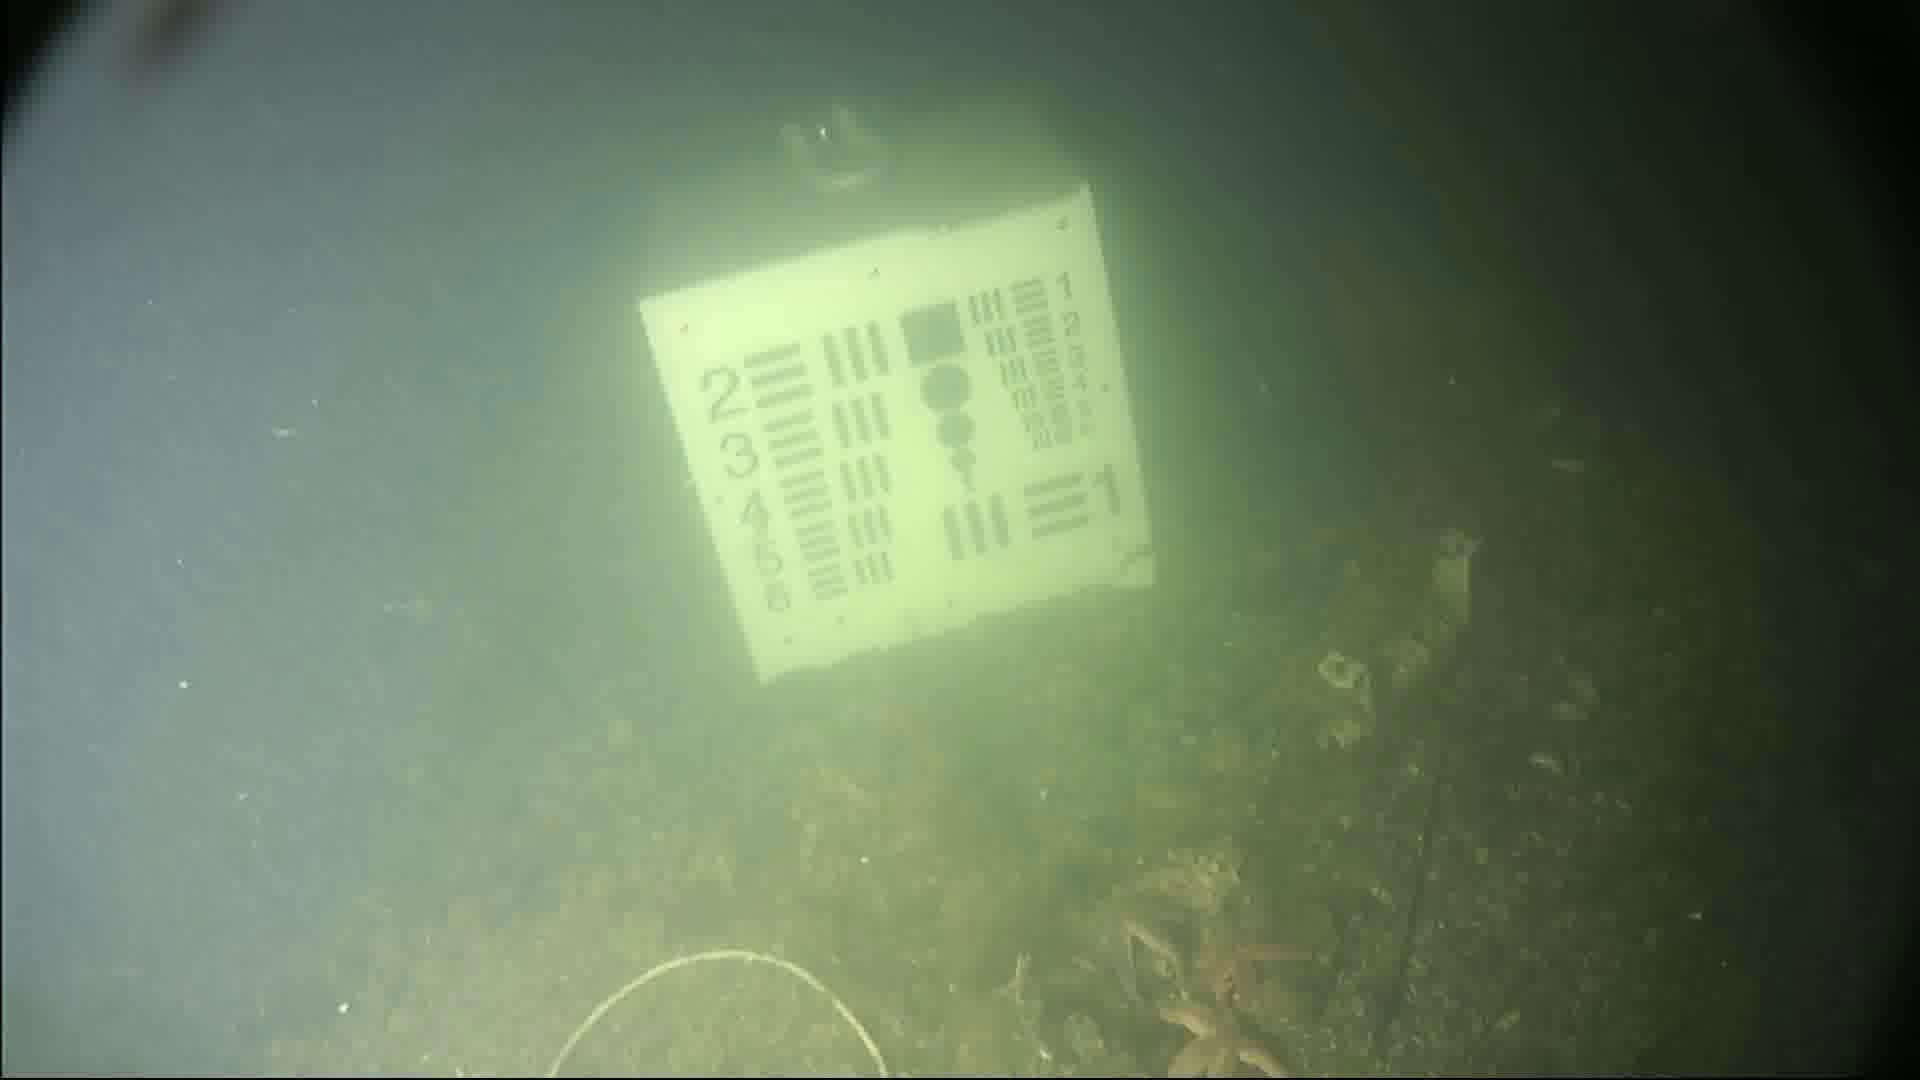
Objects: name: starfish